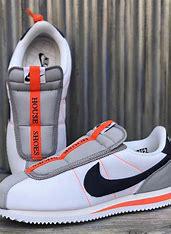
Brand: Nike
Model: Cortez